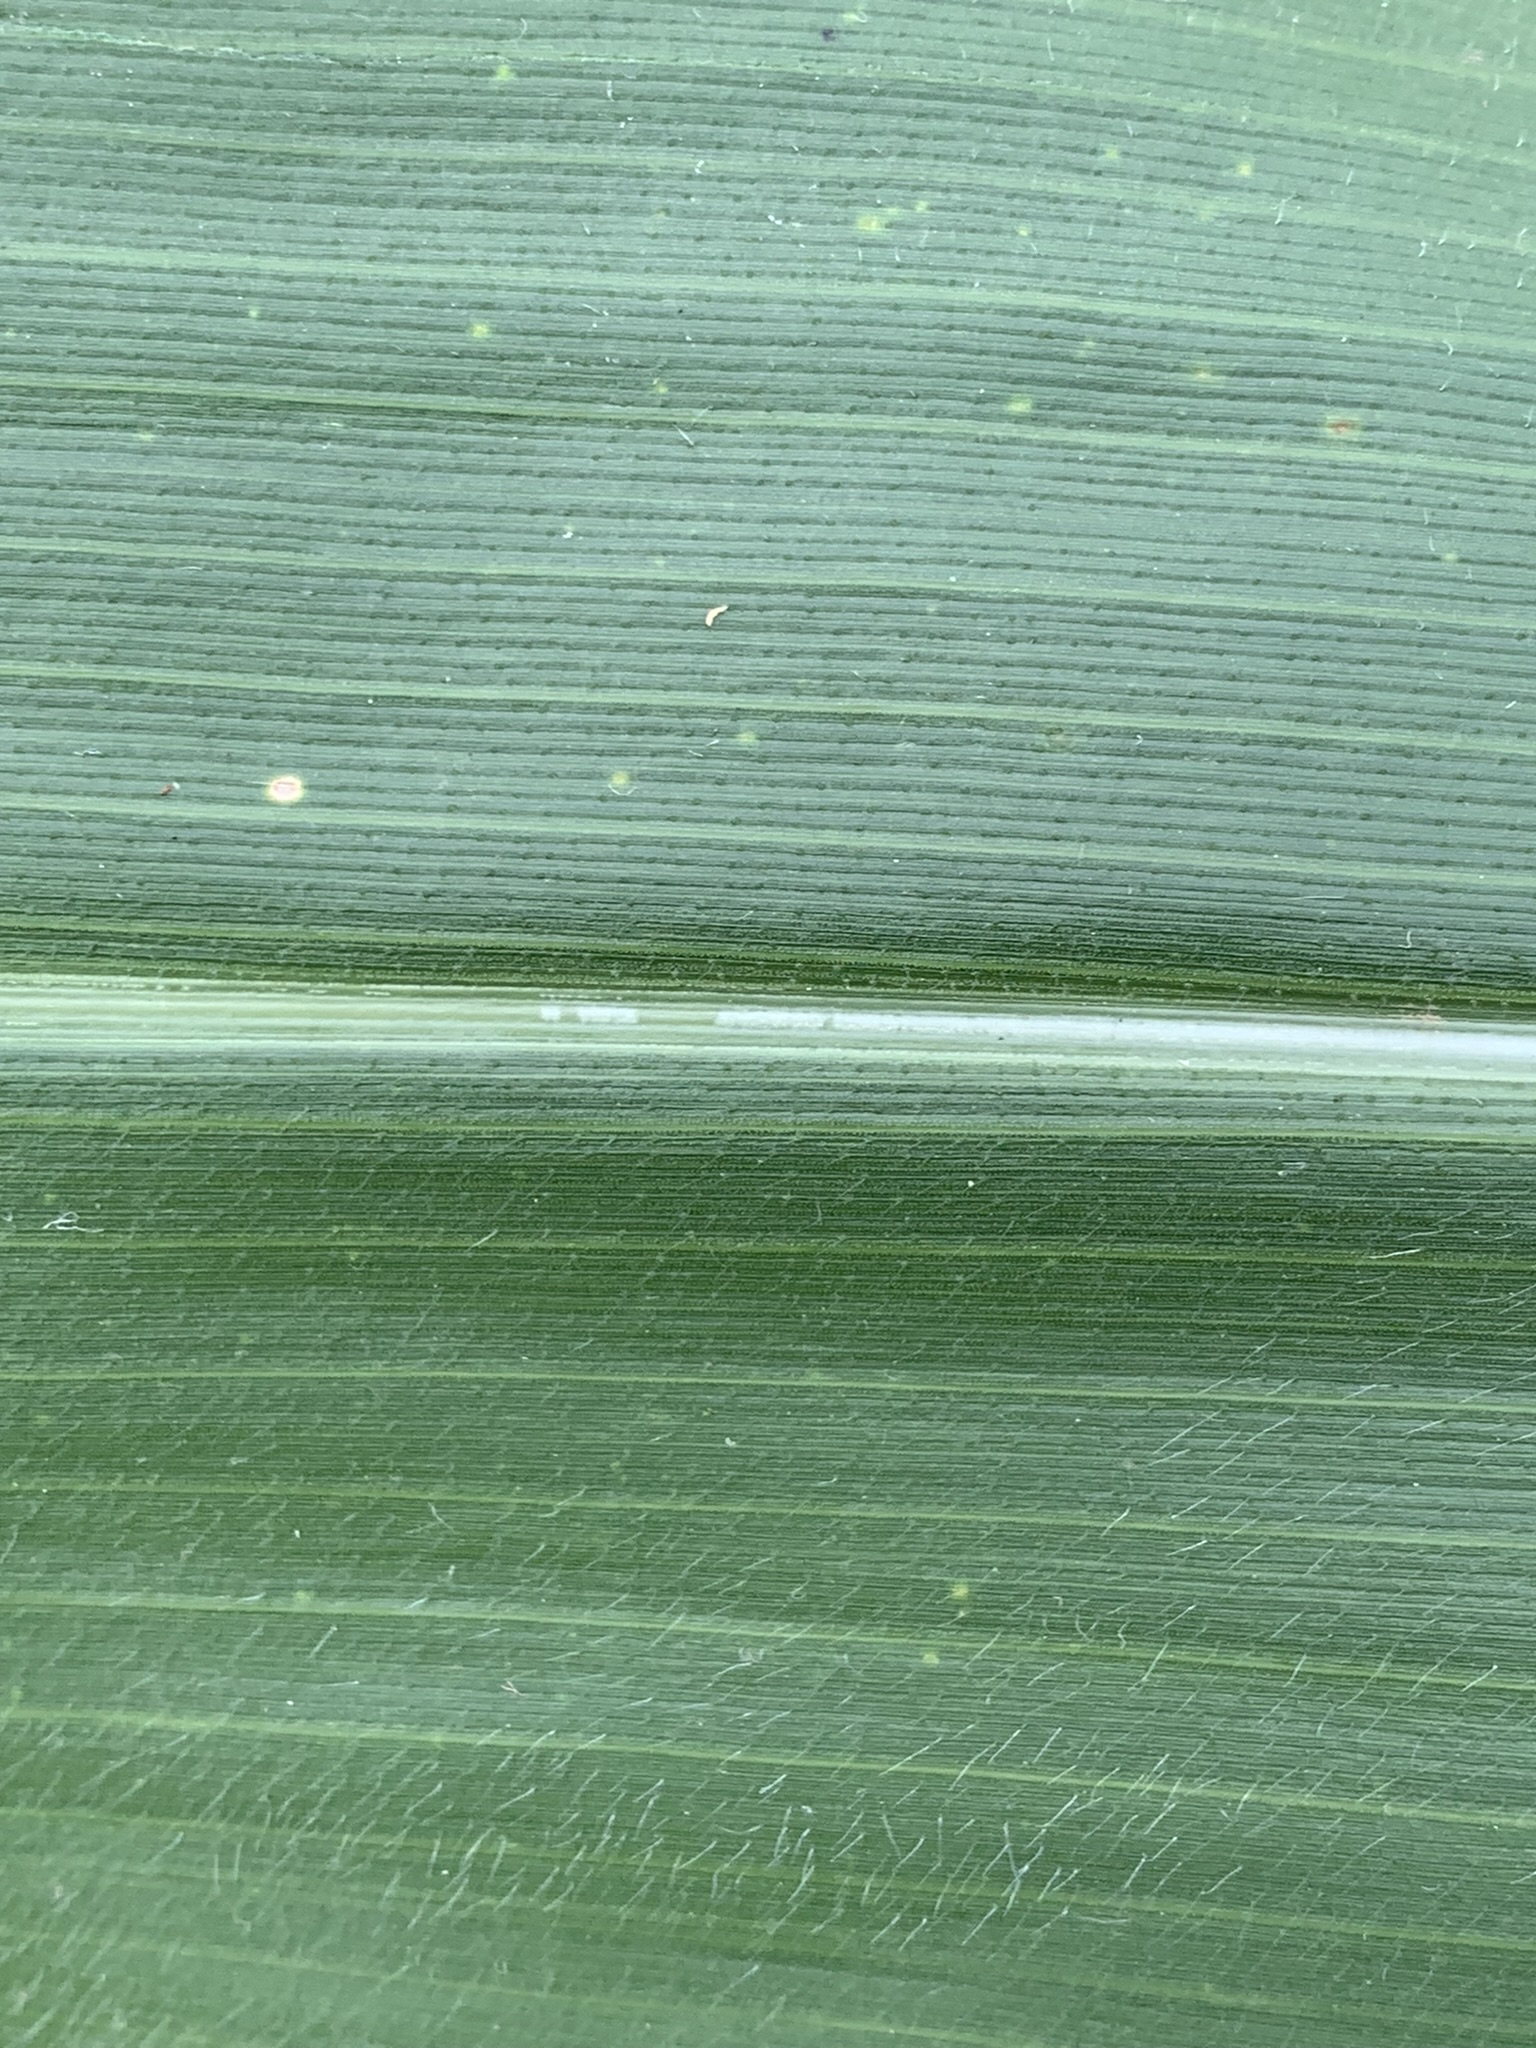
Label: Healthy